Phyteuma spicatum

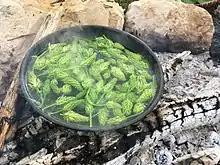
Cooking young spiked rampion flowers

The leaves, roots, and flowers are edible, and can be eaten raw. Flowers before blooming can for instance be prepared by steaming or boiling briefly, then seasoned (see photo).